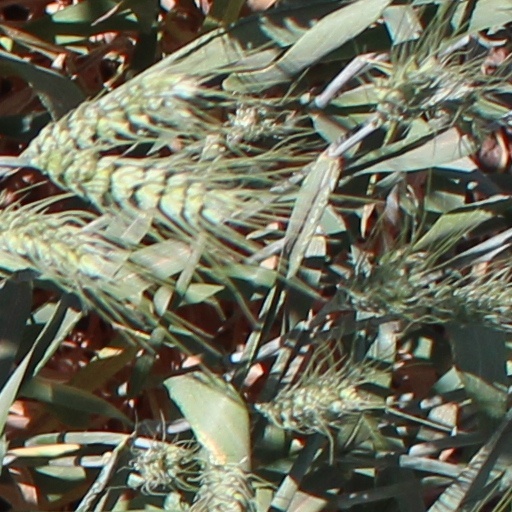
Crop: wheat